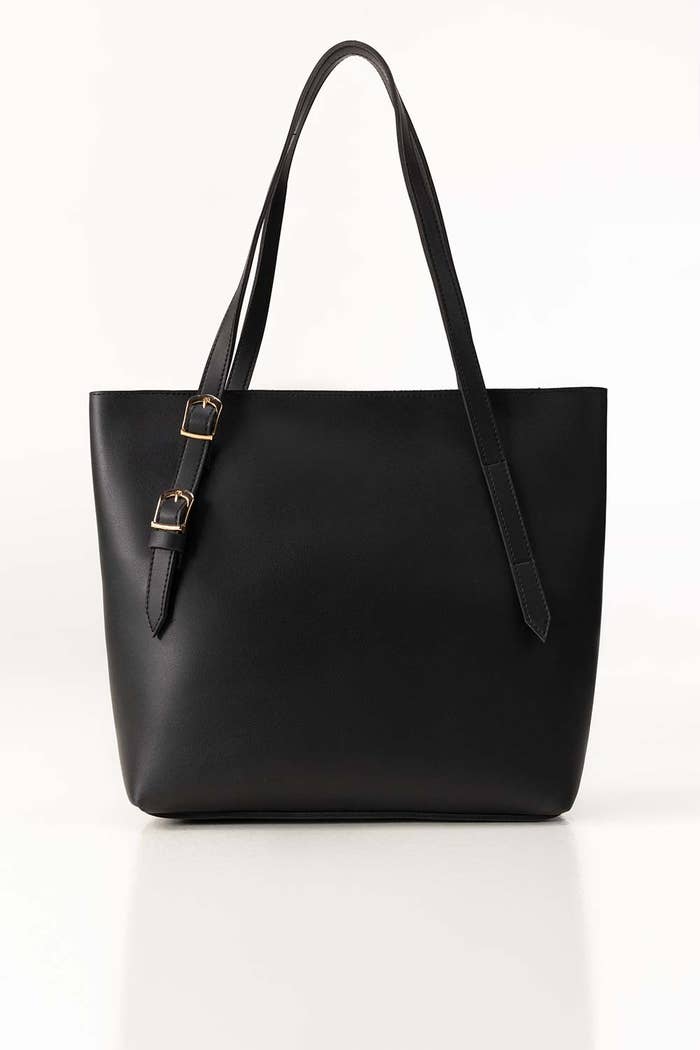
black small leather tote bag